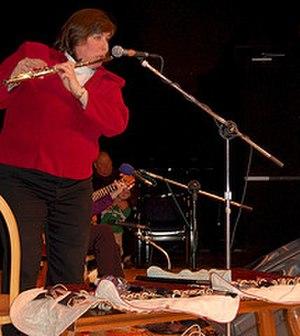
Cherish the Ladies est un groupe de musique Irlando-Américain exclusivement féminin. Le groupe a été constitué en 1985 à New York. Le leader, Joanie Madden, chante, et joue de la flûte et du tin whistle. Les autres membres jouent un large éventail d’instruments traditionnels. Leurs albums contiennent à la fois des morceaux instrumentaux et vocaux.